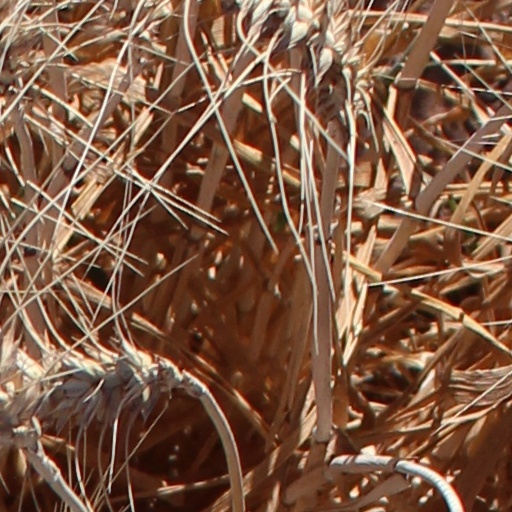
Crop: wheat